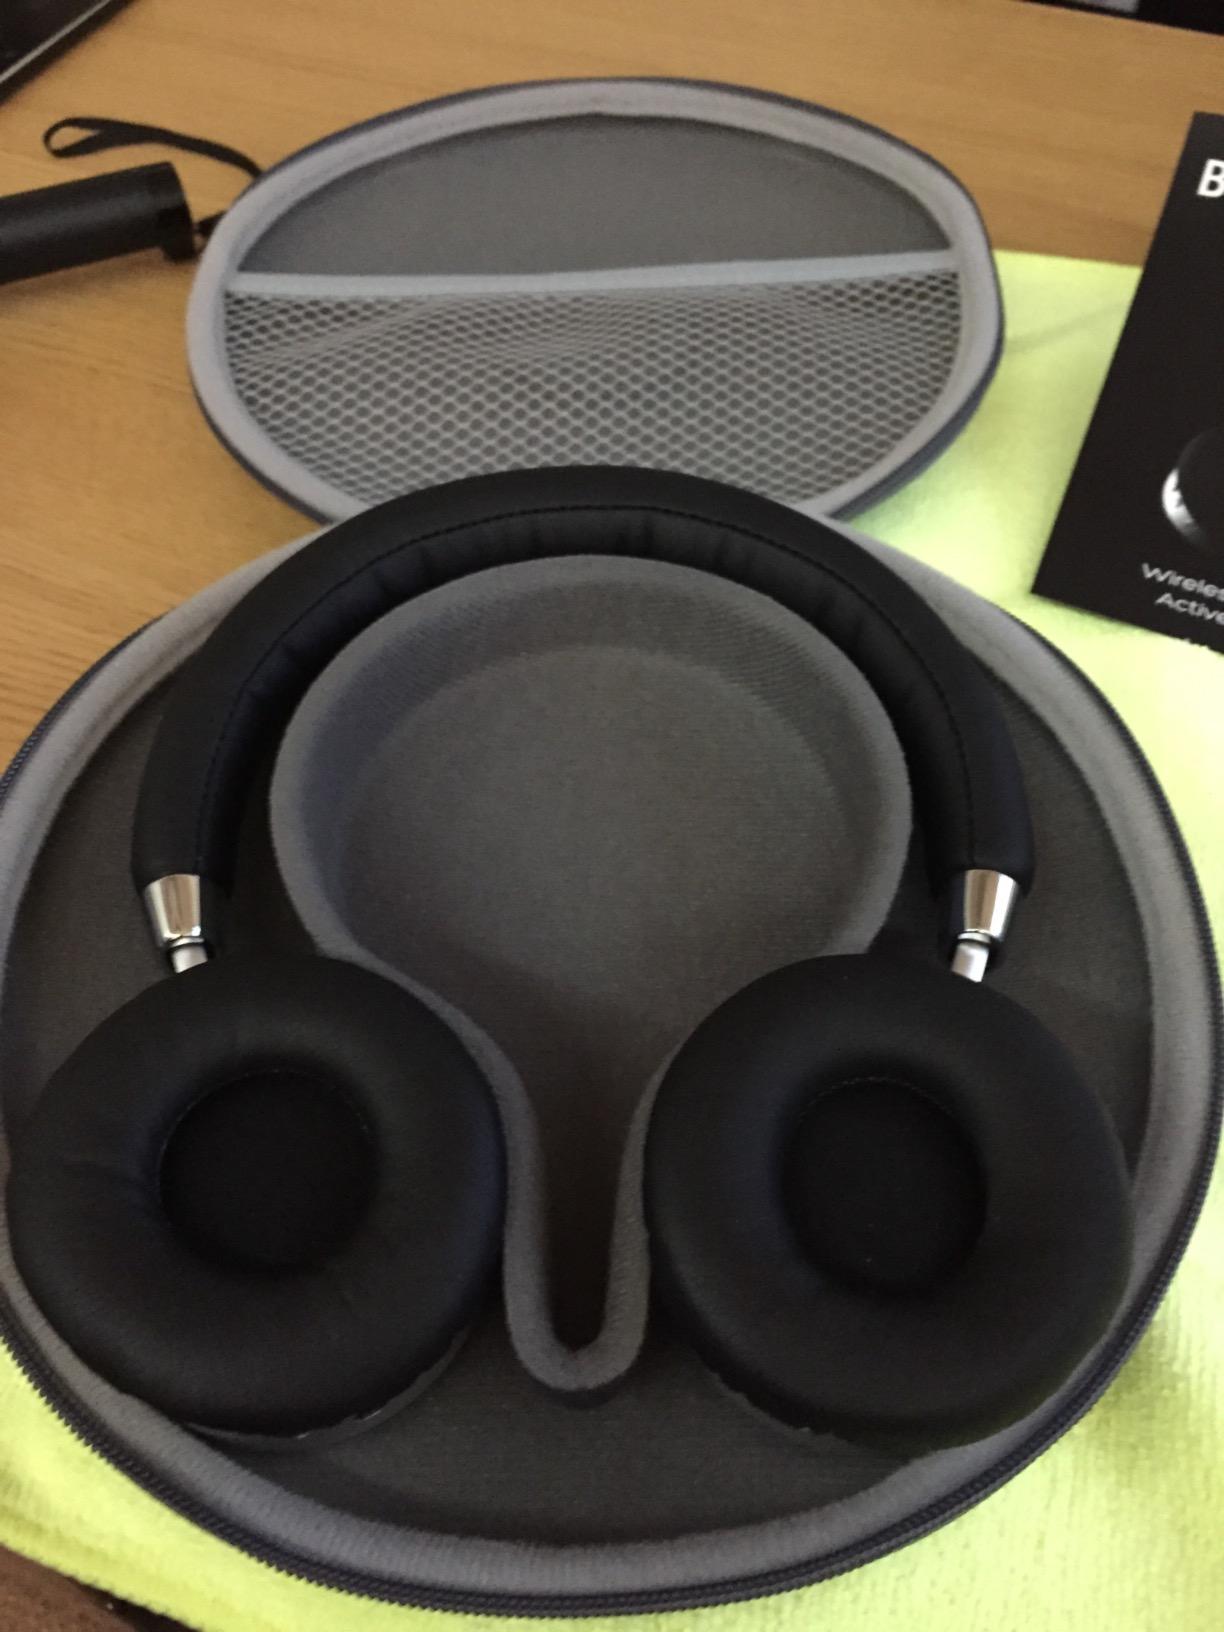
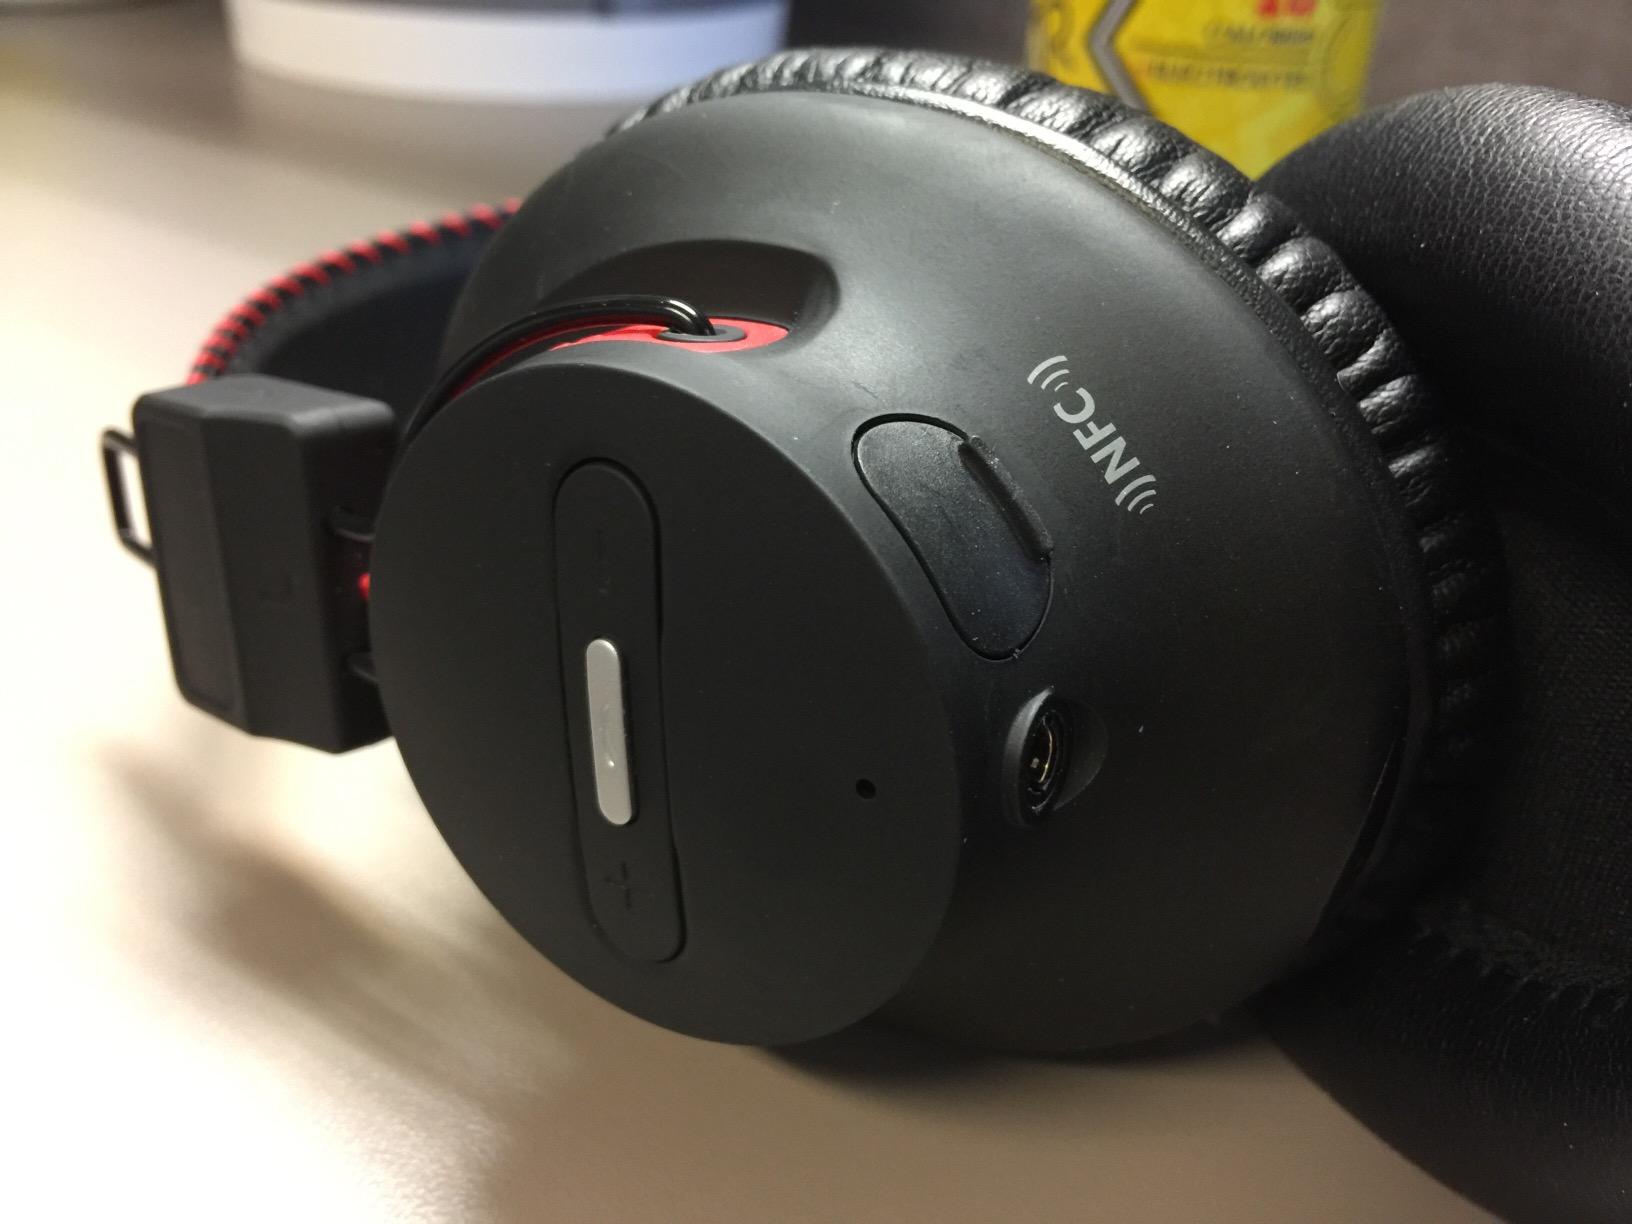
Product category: headphones
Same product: no